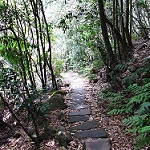
Label: forest